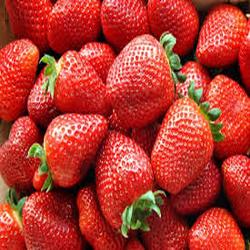
Label: Strawberry